Casey Stoney

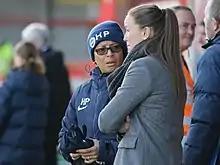
Stoney (right) as Manchester United head coach in 2019, in conversation with her former England manager Hope Powell

In February 2009, she became Chelsea Ladies' player-manager until June 2009 following the resignation of Steve Jones.